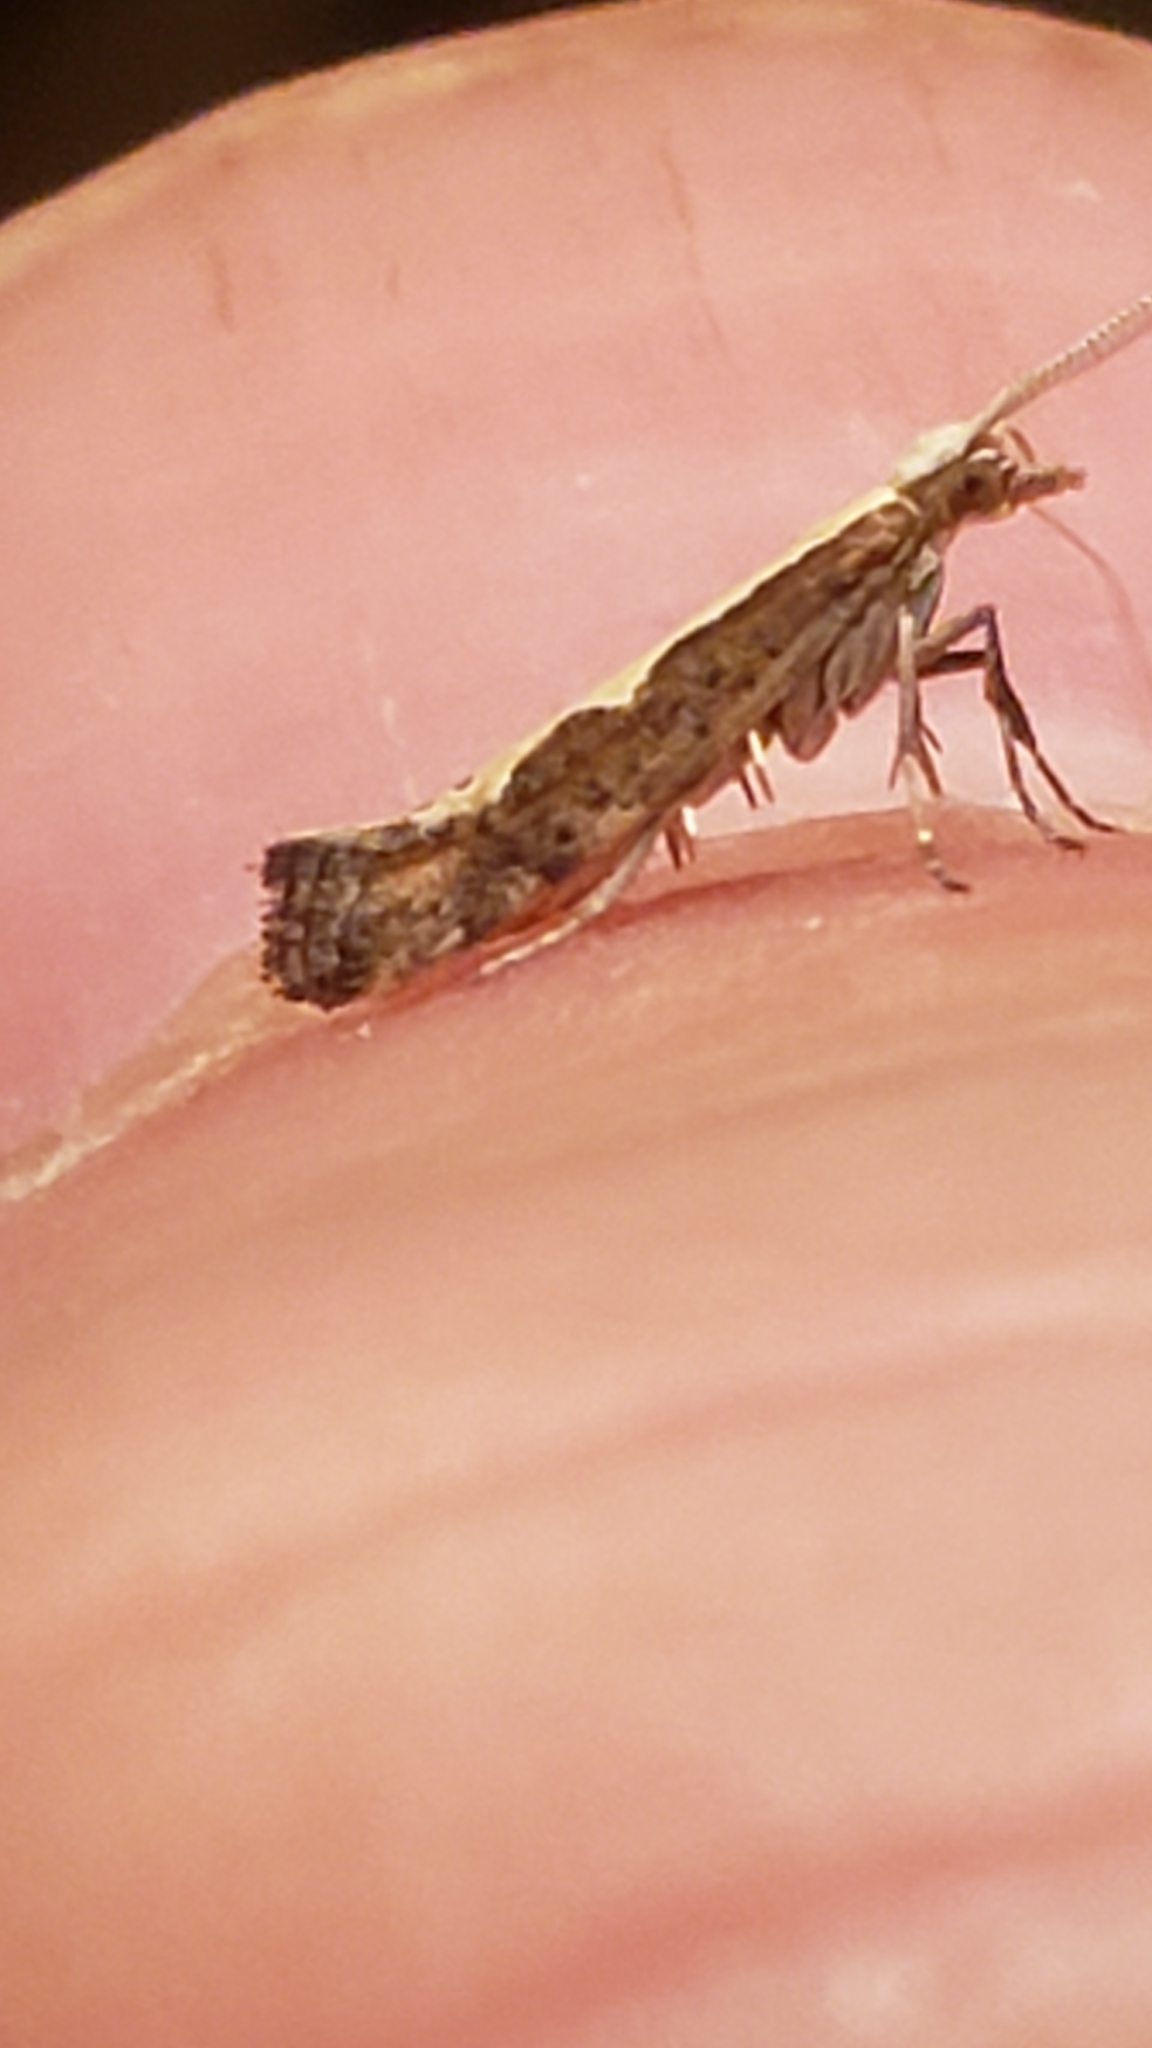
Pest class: diamondback_moth